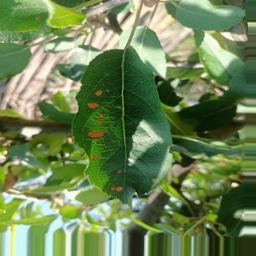
Label: Alternaria